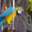
Label: bird